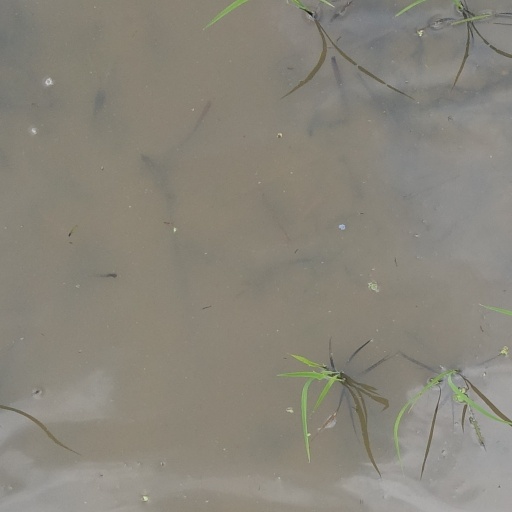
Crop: rice